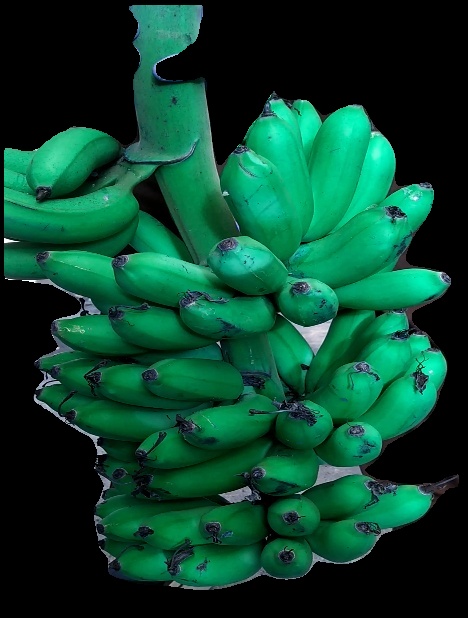
Variety: rasbale
Grade: grade1